Maria Grazia Giammarinaro

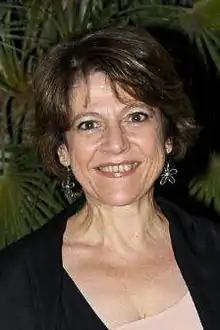

Giammarinaro graduated in 1975 with a doctorate in Italian Literature and Sociology from the University of Palermo, after which time she worked for several years as a high school teacher before studying law. Giammarinaro graduated with a doctorate in law from the Department of Civil Law, University of Palermo in 1986.